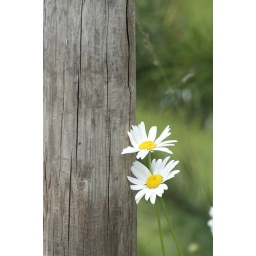
Another Hwy 16 shot, With all the flowers to choose from I picked the two leaning against a fence post